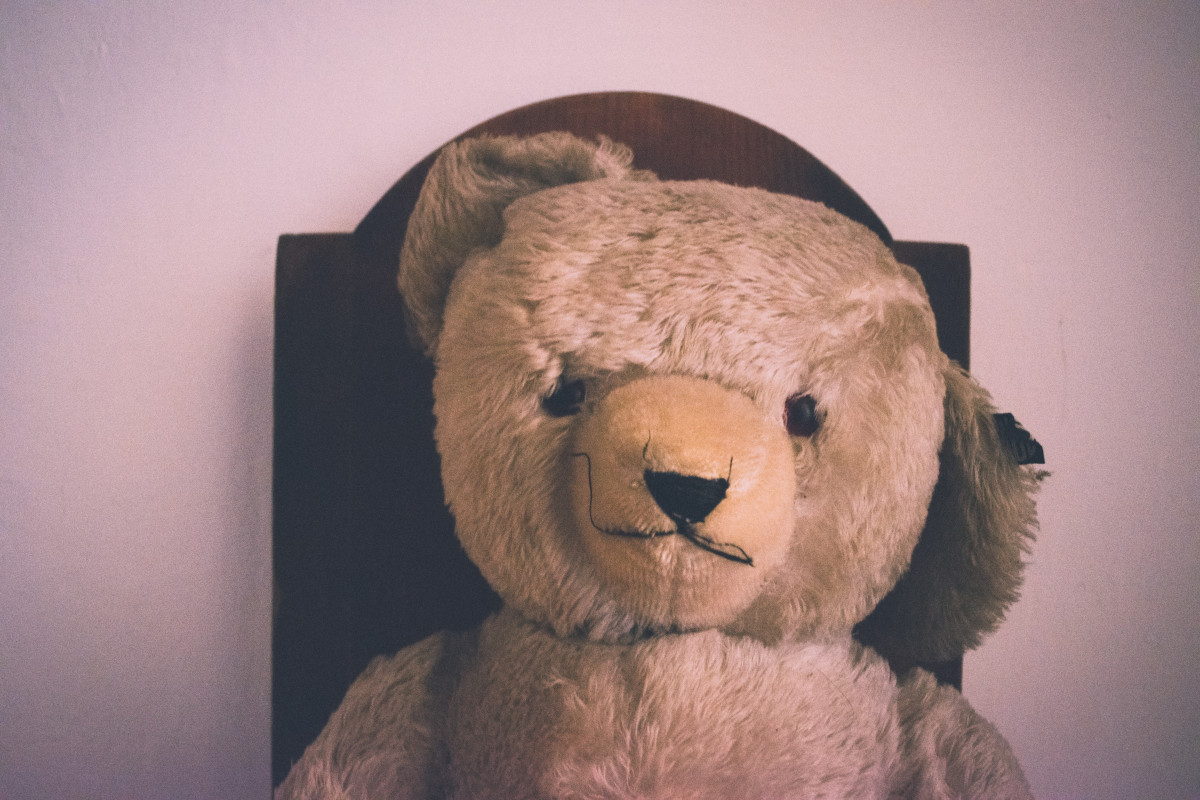
Tags: material, teddy bear, textile, art, head